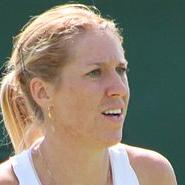
Age: 26